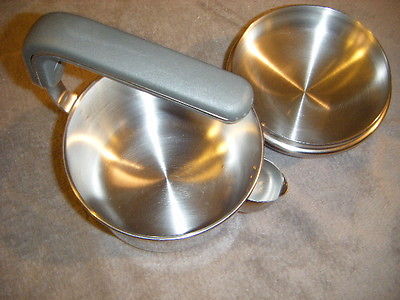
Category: kettle